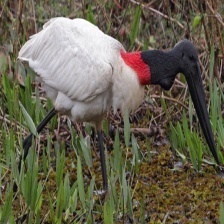
Species: JABIRU
Scientific name: JABIRU MYCTERIA
ImageNet parent category: white_stork